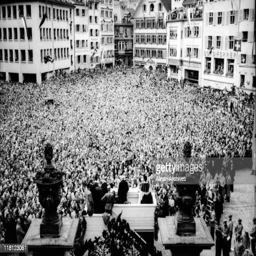
crowd gathered in a square for visit